Shrunken Heads (film)

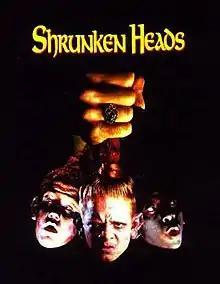
VHS artwork

Shrunken Heads is a 1994 American independent comedy horror film directed by Richard Elfman and written by Matthew Bright. The film follows three preteen boys who, after being murdered by a vicious gang, are resurrected via voodoo as shrunken heads.